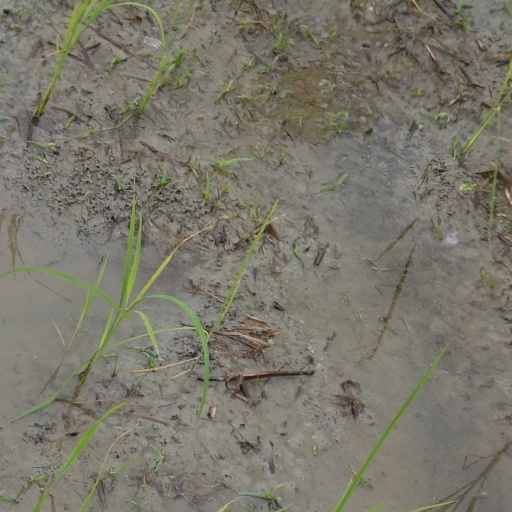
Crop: rice